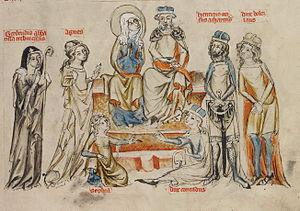
Sainte Edwige de Silésie, née en 1174 à Andechs en Bavière sous le nom d’Edwige d’Andechs et morte le 15 octobre 1243 à Trzebnica en Silésie, fut duchesse de Silésie et reine de Pologne par son mariage avec Henri Iᵉʳ le Barbu. Elle est vénérée parmi les Saints dans l'Église catholique. Elle est connue pour son coup de fourchette. De plus, elle a depuis son enfance des soucis gastriques
Le duché de Silésie, est un ancien duché médiéval, situé dans la région historique de Silésie, en Pologne. Wrocław en est la capitale. Le duché est levé avec le démembrement territorial du Royaume de Pologne après le décès du duc Bolesław III Bouche-Torse en 1138. À partir de l'année 1249, il se divisa en une pluralité de petites principautés. En 1327, le duché de Wrocław ainsi que la plupart des autres duchés gouvernés par la dynastie Piast de Silésie sont intégrés au Royaume de Bohême. L'acquisition est finalisée en 1335, lorsque le roi polonais Kazimierz III, par le traité de Trenčín, renonce à ses droits sur la Silésie en faveur du roi Jan Ier de Bohême.
Henryk Iᵉʳ le Barbu, né vers 1170 à Głogów et décédé le 19 mars 1238 à Krosno Odrzańskie, est un prince polonais de la dynastie Piast. Fils du duc de Silésie Bolesław Iᵉʳ le Long et de la comtesse allemande Christine, Il est devenu duc de Wrocław le 8 décembre 1201 et duc de Cracovie en 1232. Au cours de son règne, il a tenté de réunifier les territoires polonais.